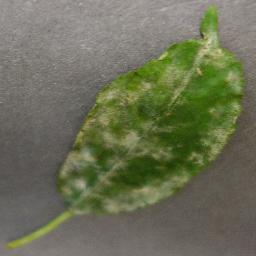
Label: Cherry___Powdery_mildew